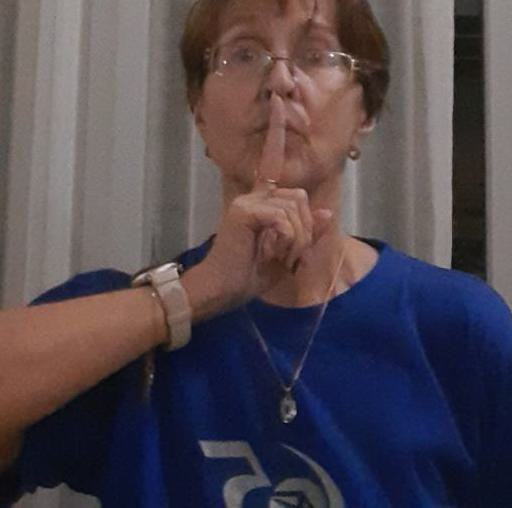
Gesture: mute